Middlesex County Courthouse (Urbanna, Virginia)

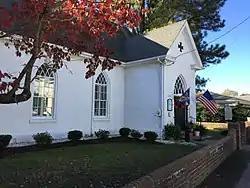

The Middlesex County Courthouse in Urbanna, Virginia was built starting in 1745. It was listed on the National Register of Historic Places (NRHP) in 1976. It has also been known as Old Middlesex County Courthouse and as Middlesex County Woman's Club.